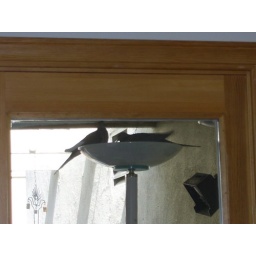
Some doves have decided to nest in the torchiere lamp right outside the French doors in our dining room.